Absentia (film)

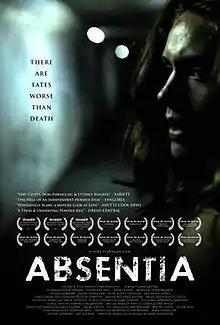
Official film poster

Absentia is a 2011 American independent supernatural horror film written, edited and directed by Mike Flanagan in his directional feature film debut, and produced by FallBack Plan Productions. The film's principal photography phase was funded by way of the film's project page on crowdfunding website Kickstarter. Courtney Bell stars as a pregnant woman whose missing husband briefly reappears after an unexplained seven-year absence.